Giovanni Falcone (film)

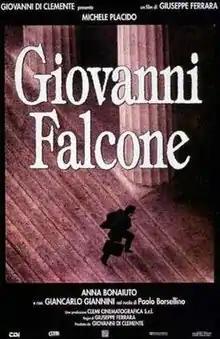

Giovanni Falcone is a 1993 Italian biographical drama film written and directed by Giuseppe Ferrara. It is based on the real life-events of the prosecuting magistrate Giovanni Falcone who was killed by the mafia in 1992.